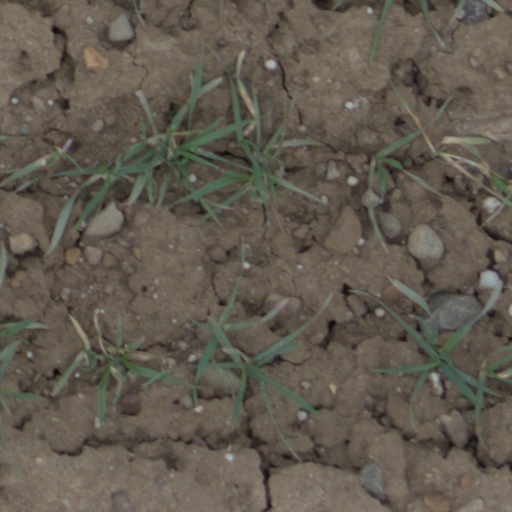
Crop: wheat